Belfort station

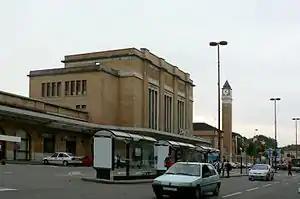
The station in 2005

Belfort station is the railway station serving the town Belfort, Territoire de Belfort department, eastern France. It is situated on the Paris–Mulhouse and .